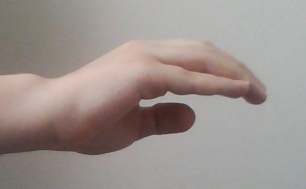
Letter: jeem